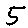
Label: 5